Sarajevo Film Festival

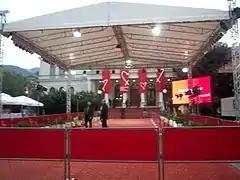
The Sarajevo Film Festival red carpet, 24 July 2011

In October 1993, a ten-day Sarajevo International Film Festival was held, directed by Haris Pašović of MESS. The success of this event, combined with the legacy of Mirsad Purivatra's and Izeta Građević's wartime film screenings from 1992, led to the establishment of an annual festival.